Kronborg

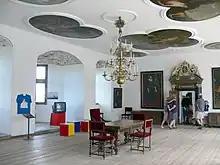
The King's Chamber in 2008

The royal apartments are located on the first floor of the north wing. The apartments were originally furnished by Frederick II around 1576, but after the fire in 1629, Christian IV had the apartments refurnished and richly decorated with ceiling paintings, stone portals and chimneypieces. The original floors were tiled in black and white which were replaced with wooden floorboards in 1760–61, and the walls were clad in gilt-leather. Today the chambers are furnished with Netherlandish furniture from the 17th century.